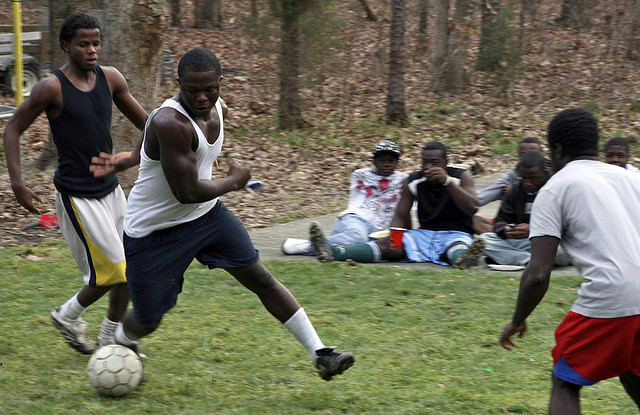
những người đàn ông đang chơi bóng đá ở trong công viên